Monica Tranel

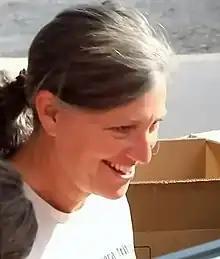
Tranel on Vlogbrothers, 2022

Monica Joan Tranel (also Tranel-Michini; born May 4, 1966) is an American rower, lawyer, and political candidate. She competed at the 1996 and 2000 Summer Olympics. Tranel ran unsuccessfully for as a member of the Democratic Party in the 2022 and 2024 U.S. House of Representatives elections in Montana. Before running for Congress, she was twice a candidate for the Montana Public Service Commission and sought election to the Helena City Commission.